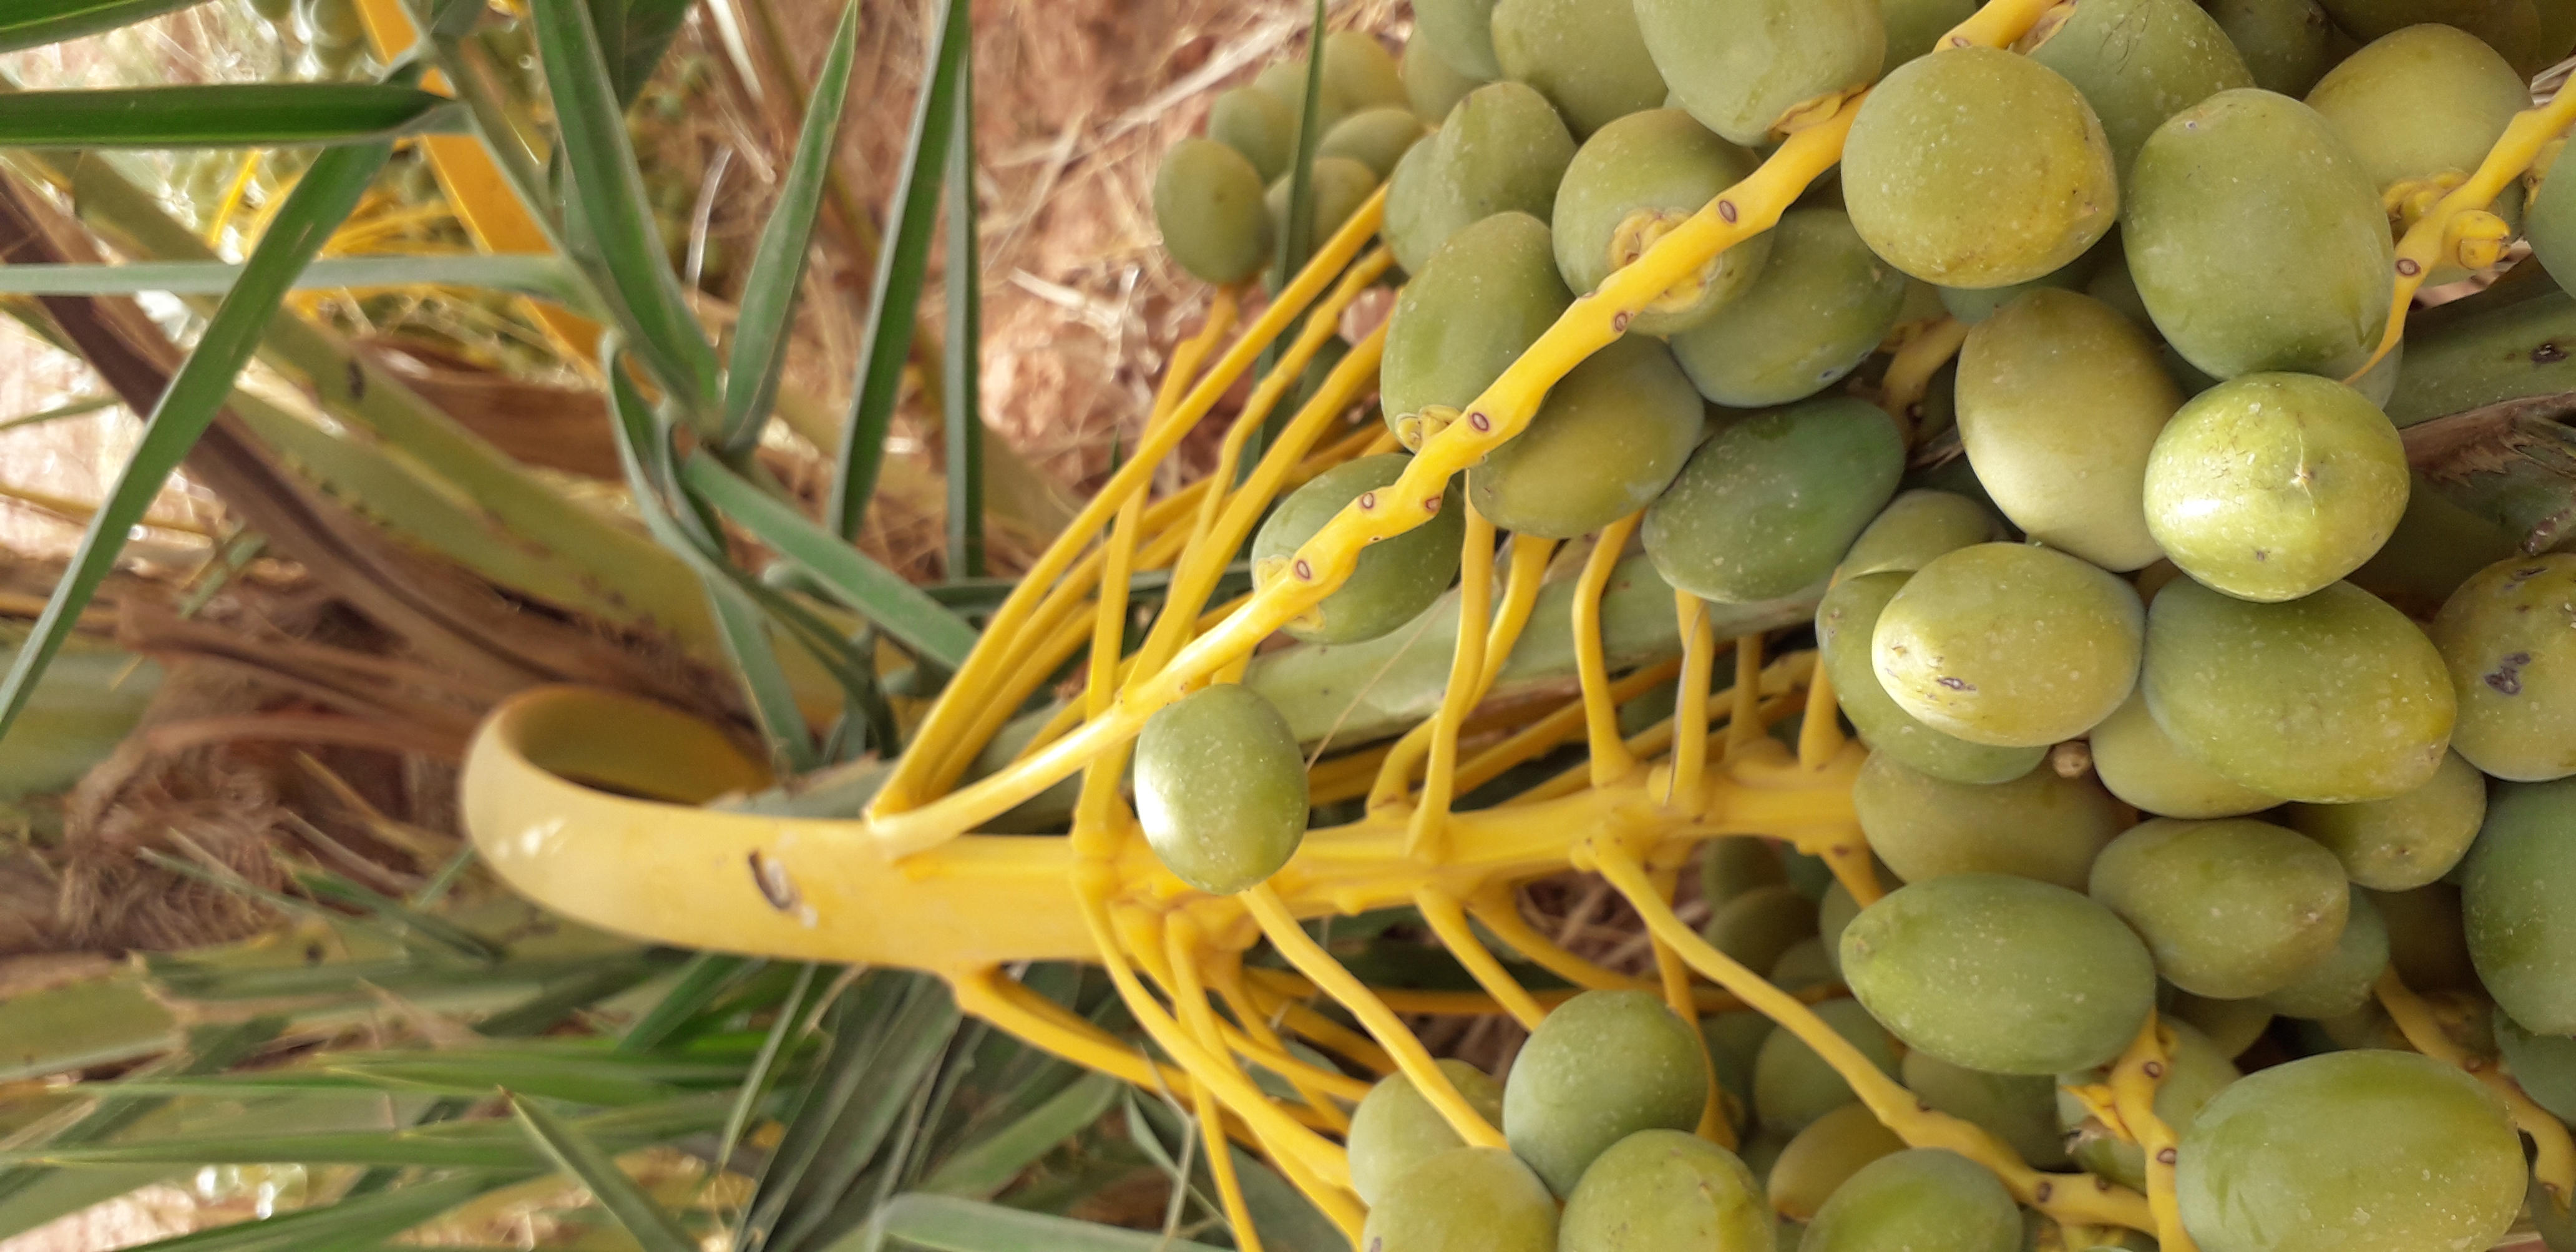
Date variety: kholt